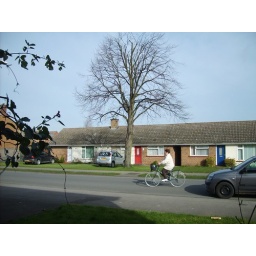
the excitement - a bike and car in shot